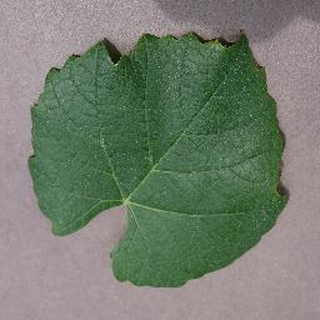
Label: healthy_grape